Jackson Miles Abbott

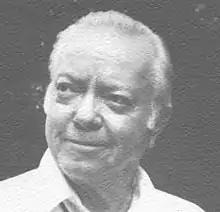

Jackson Miles Abbott (January 25, 1920 – May 3, 1988) was an American Lieutenant Colonel in the United States Army Corps of Engineers, a birdwatcher and painter. He was the son of wildlife artist Jacob Bates Abbott. He is the only artist to ever place both first and second in the same year in the Federal Duck Stamp contest. The Jackson Miles Abbott Wetland Refuge at Fort Belvoir in Fairfax, Virginia was named in his honor.